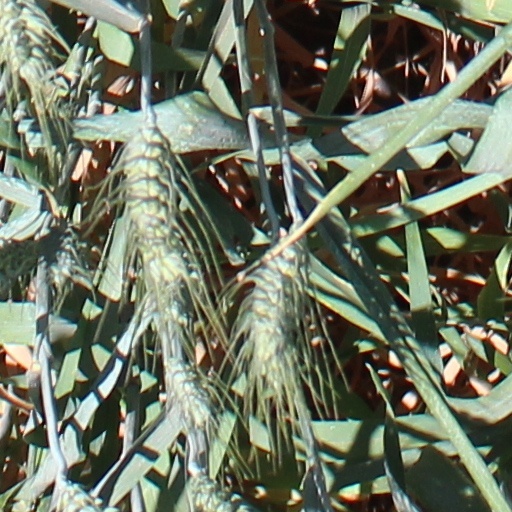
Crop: wheat